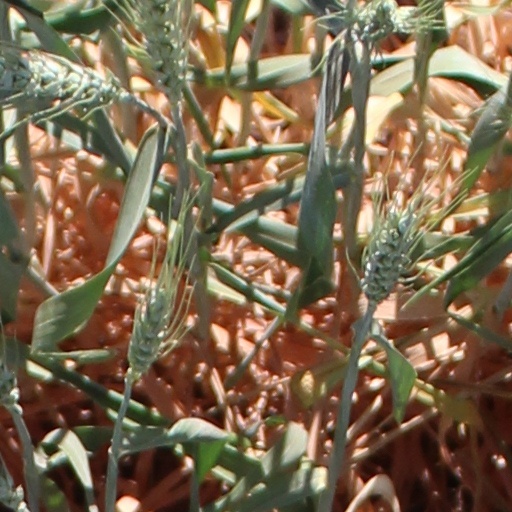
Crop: wheat